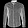
Label: Shirt